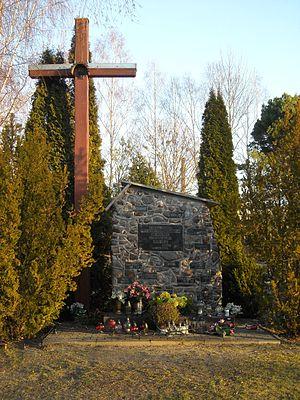
Ruda-Huta est un village polonais de la gmina de Ruda-Huta dans le powiat de Chełm de la voïvodie de Lublin dans l'est de la Pologne, à la frontière avec l'Ukraine.